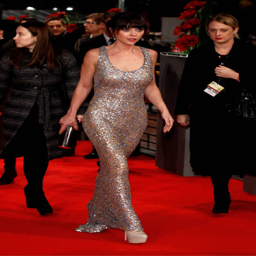
actor attends the premiere during day of festival at person .